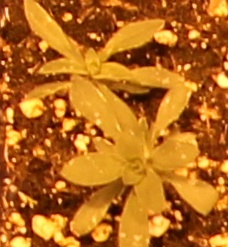
Label: Kochia